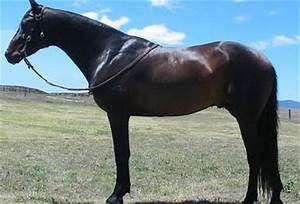
Label: cavallo